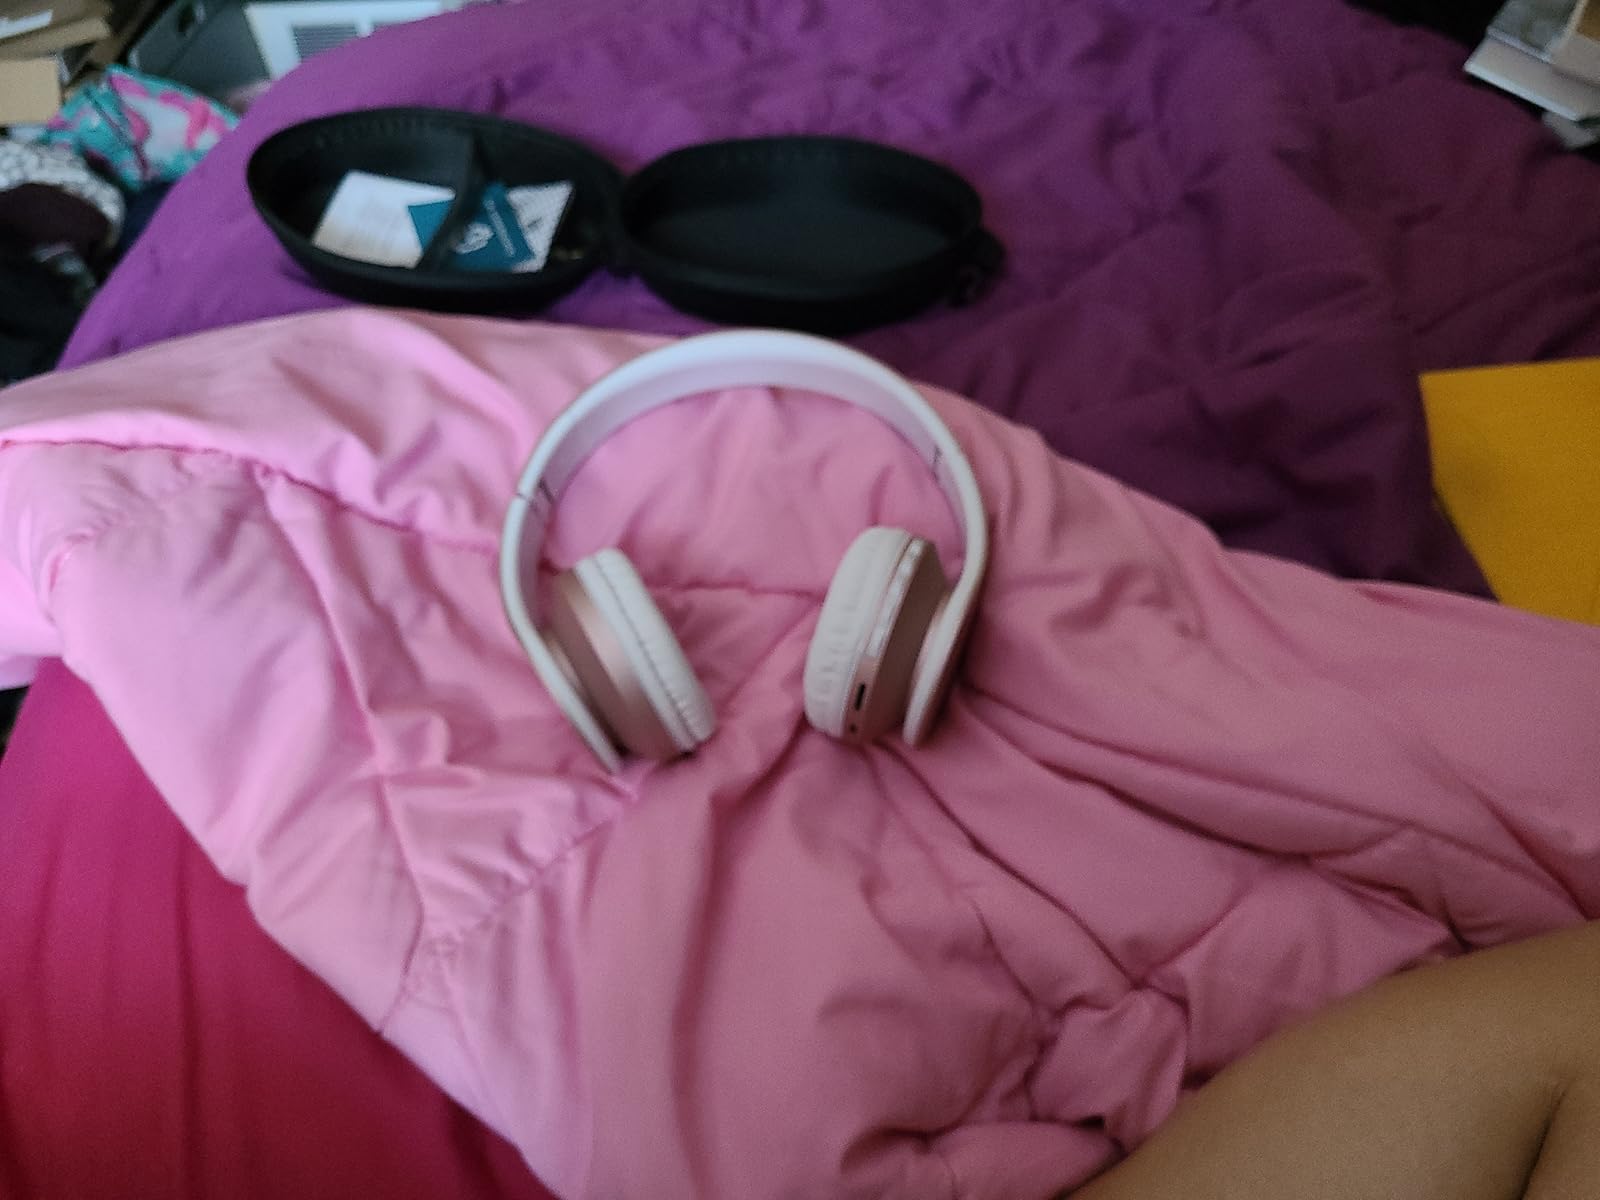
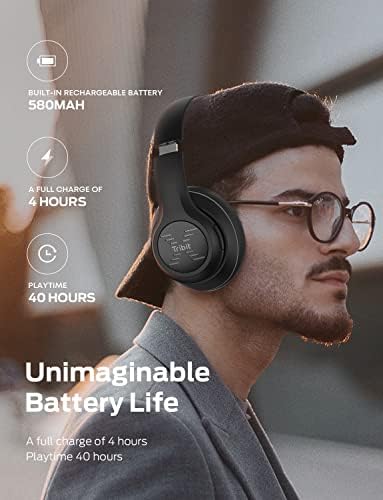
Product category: headphones
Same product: no